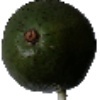
Label: Avocado 1